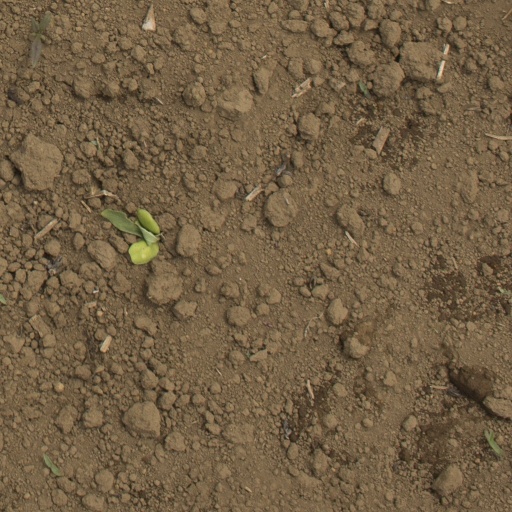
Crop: Jerusalem artichoke